1st Armored Division (France)

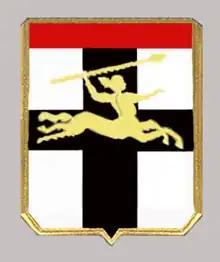
Badge of the 7th Armored Brigade

In the second phase of combat, the 1st DB was the first unit to penetrate Alsace and the first to reach the Rhine River. Advancing on November 14 from the high valley of the Doubs, the 1st DB mounted an offensive on Belfort. Operating under the 1st Army Corps of General Antoine Béthouart, it manoeuvred to Héricourt along the French-Swiss border and captured Delle on November 18. The next day, the CC3 was in Alsace and, at 1800, the tank platoon of Lieutenant Loisy was able to raise its standard on the banks of the Rhine at Rosenau. He was part of the 4th squadron of the 2nd African Chasseur Regiment and met his end on November 23 when his tank was hit by an anti-tank launcher during the attack on the Lefebvre barracks at Mulhouse. On 20 November, Colonel Caldairou entered the city. Despite the success of the rendezvous of the 1st and 2nd Army Corps near Burnhaupt, Colmar remained well protected. For the next two months, the division held a defensive sector in the snow on the Dollar River, south of what would later be referred to as the Colmar Pocket. On January 20, the 1st Army relaunched an assault on the two northern and southern flanks of the pocket, in the middle of a snow storm. Following a three-week struggle, Alsace was liberated and Colmar seized on February 2. The division, which had engaged in combat since December 5 under the orders of General Aimé Sudre, following an annoying delay in two minefields, achieved a breakthrough which led to the capture of Chalampé on the morning of February 9. Accordingly, the division completed its role in the campaign of France, which started on August 15, 1944, and which ended six months later on the Rhine.